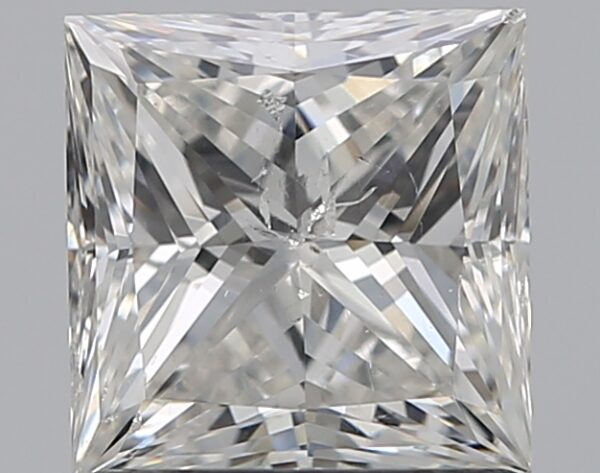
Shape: princess
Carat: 1
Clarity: I1
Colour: H
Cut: EX
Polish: VG
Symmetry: GD
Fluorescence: N
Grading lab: GIA
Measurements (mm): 5.67 x 5.57 x 3.81